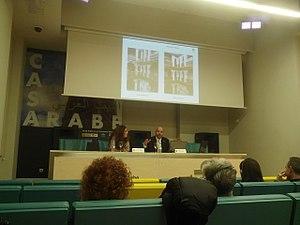
Fez, una capital histórica al norte de Marruecos, ayer
La Casa Árabe de Madrid est une institution publique espagnole créée en 2006 sur le modèle de l'Institut du monde arabe à Paris. C'est un centre culturel et de recherche sur le monde arabe et musulman ainsi que sur l'histoire espagnole d'Al-Andalus. Elle renforce le travail de diplomatie espagnole avec les pays arabes et la connaissance de leur culture en Espagne, présentée comme une part légitime de l'identité espagnole..